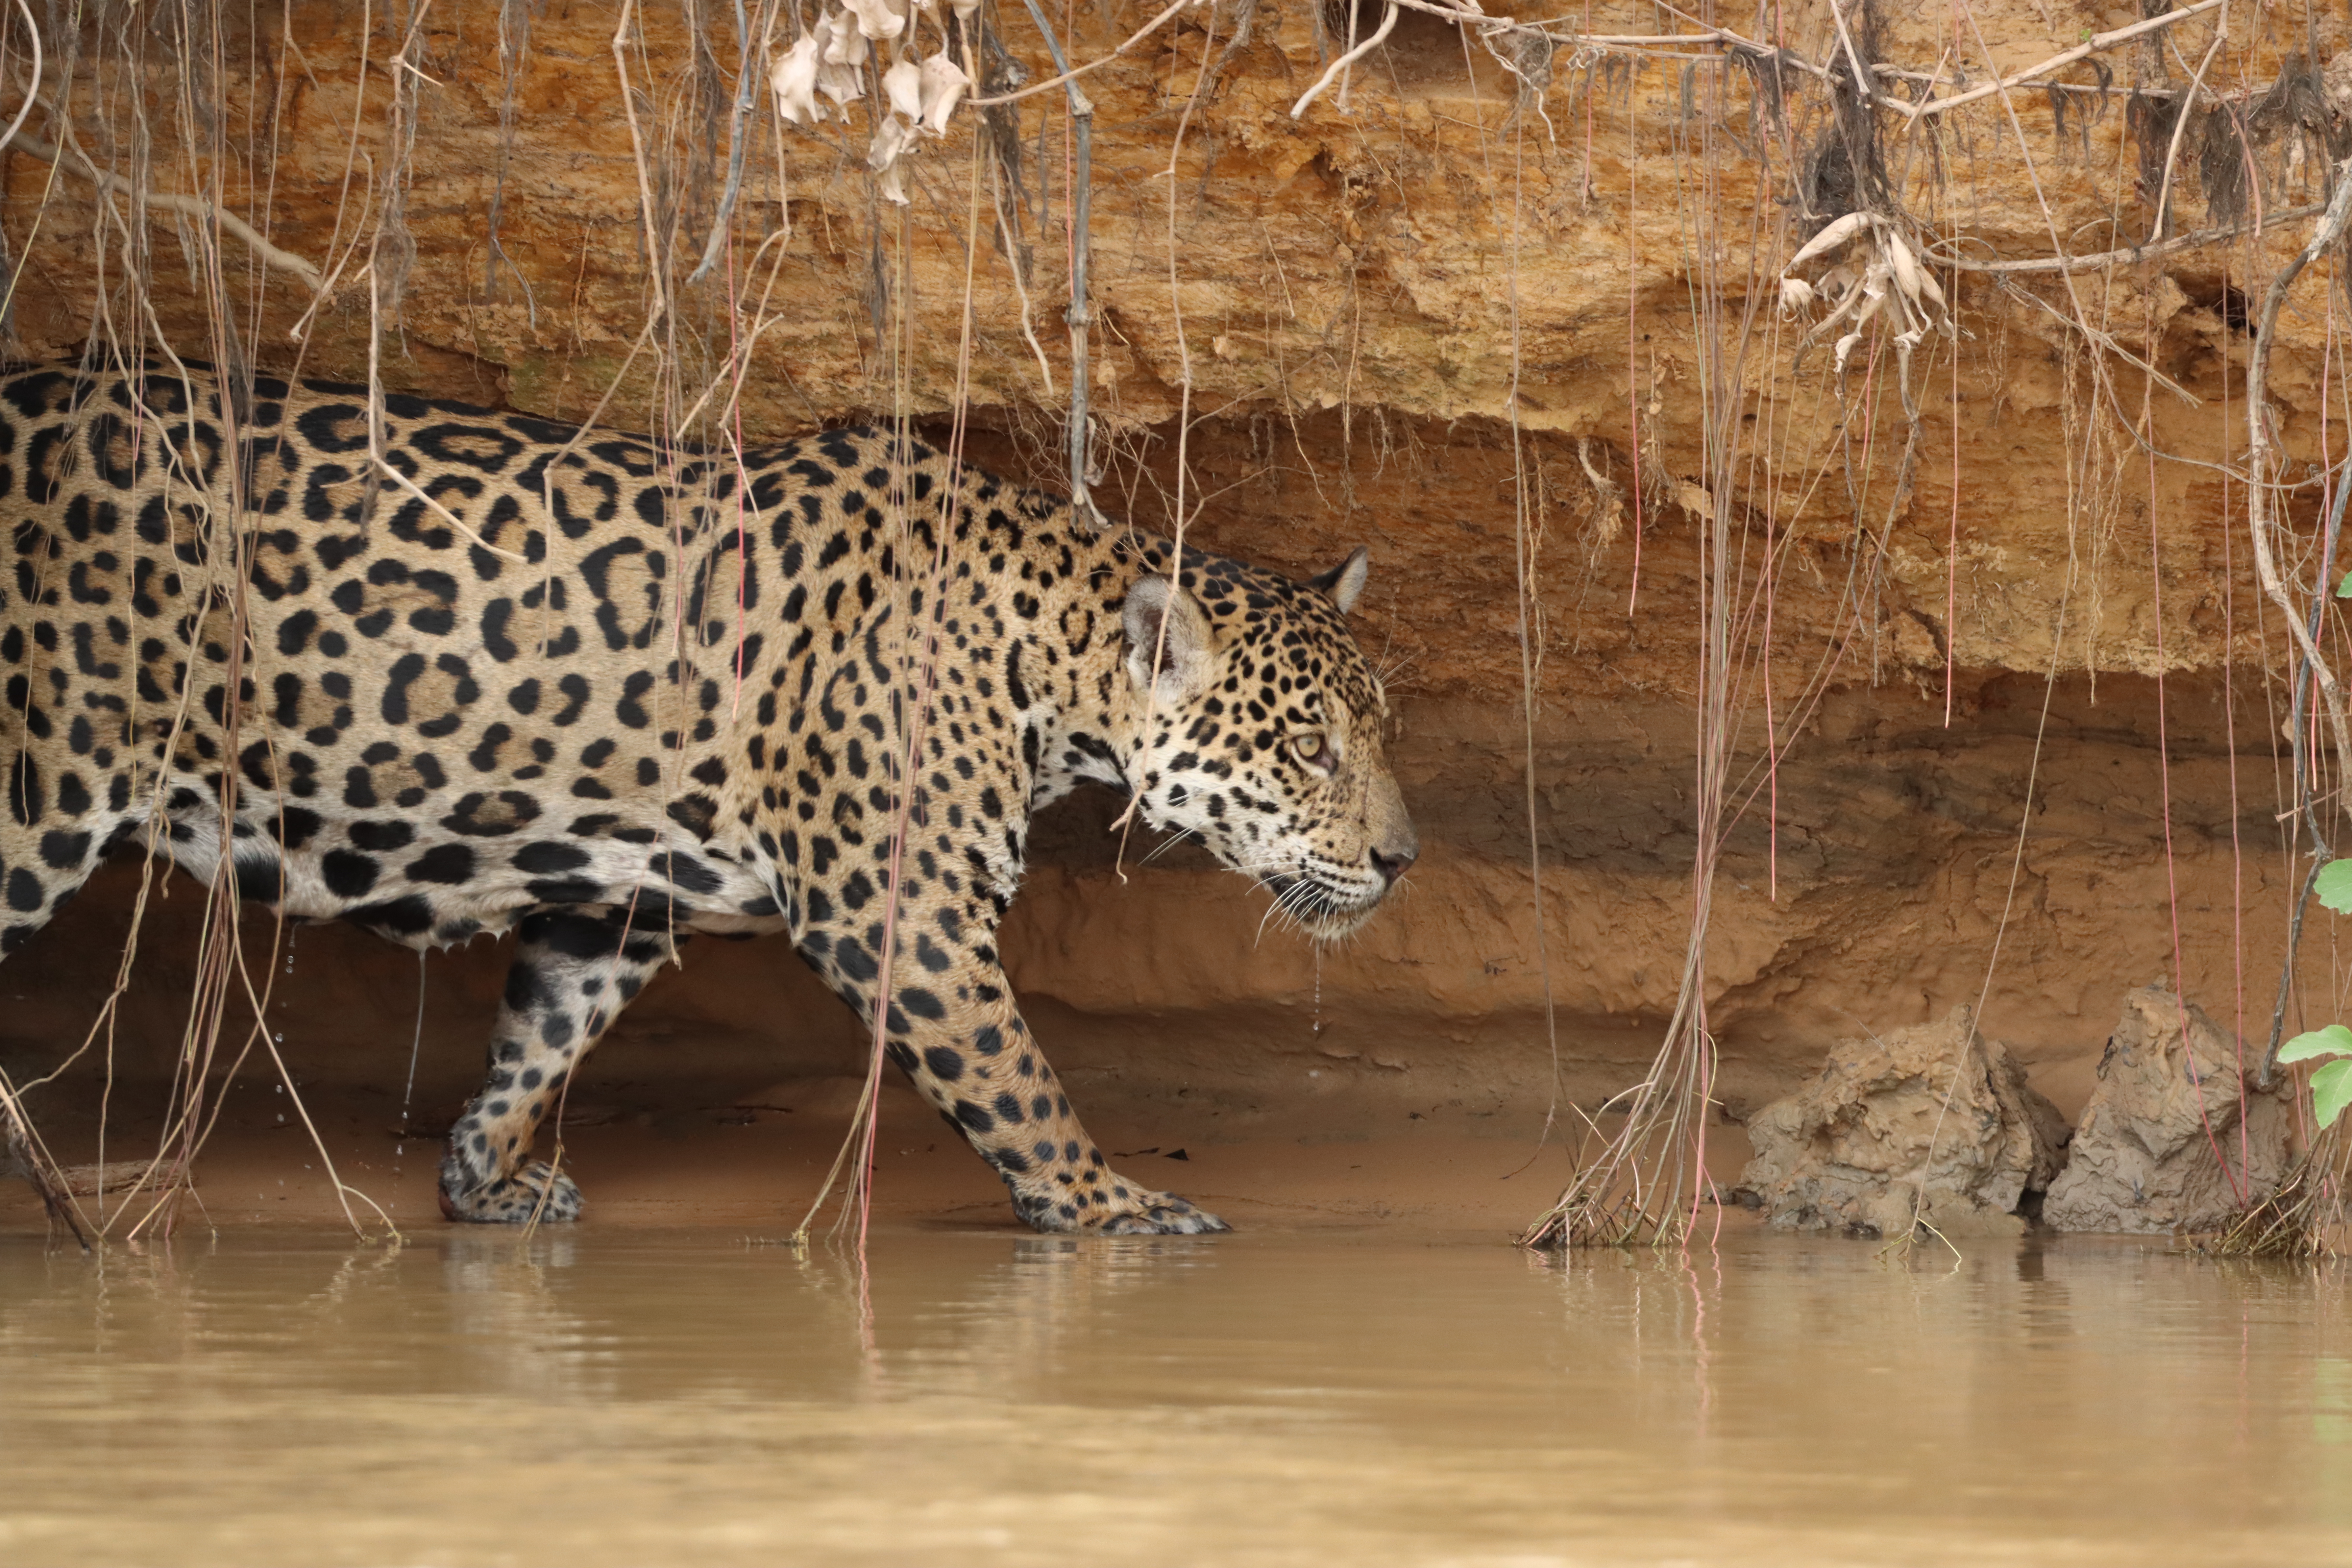
Jaguar: Solar